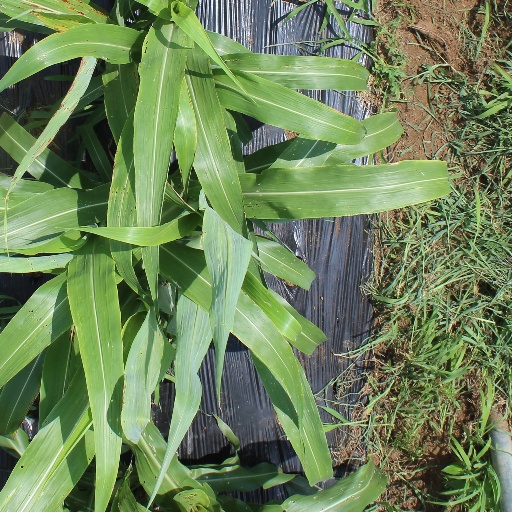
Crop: sorghum